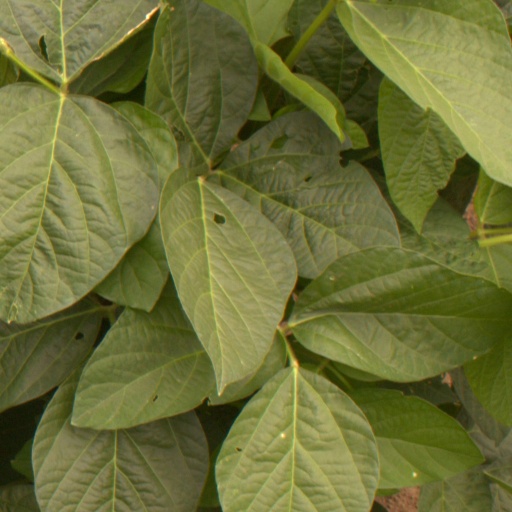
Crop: soybean